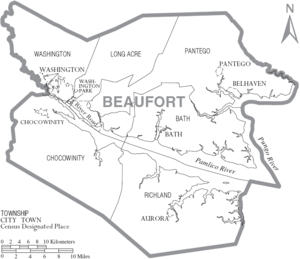
Beaufort County (North Carolina) / Geografi / Tilgrænsende counties
Kort over Beaufort County, North Carolina, med anførte stednavne
Beaufort County er et county i delstaten North Carolina i USA, der har en befolkning på 44.958. Hovedbyen er Washington.